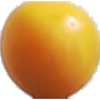
Label: Cherry Wax Yellow 1